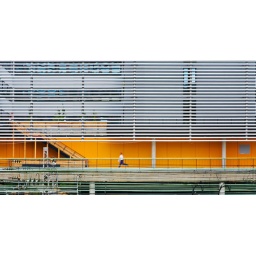
little man in blue and white on the run